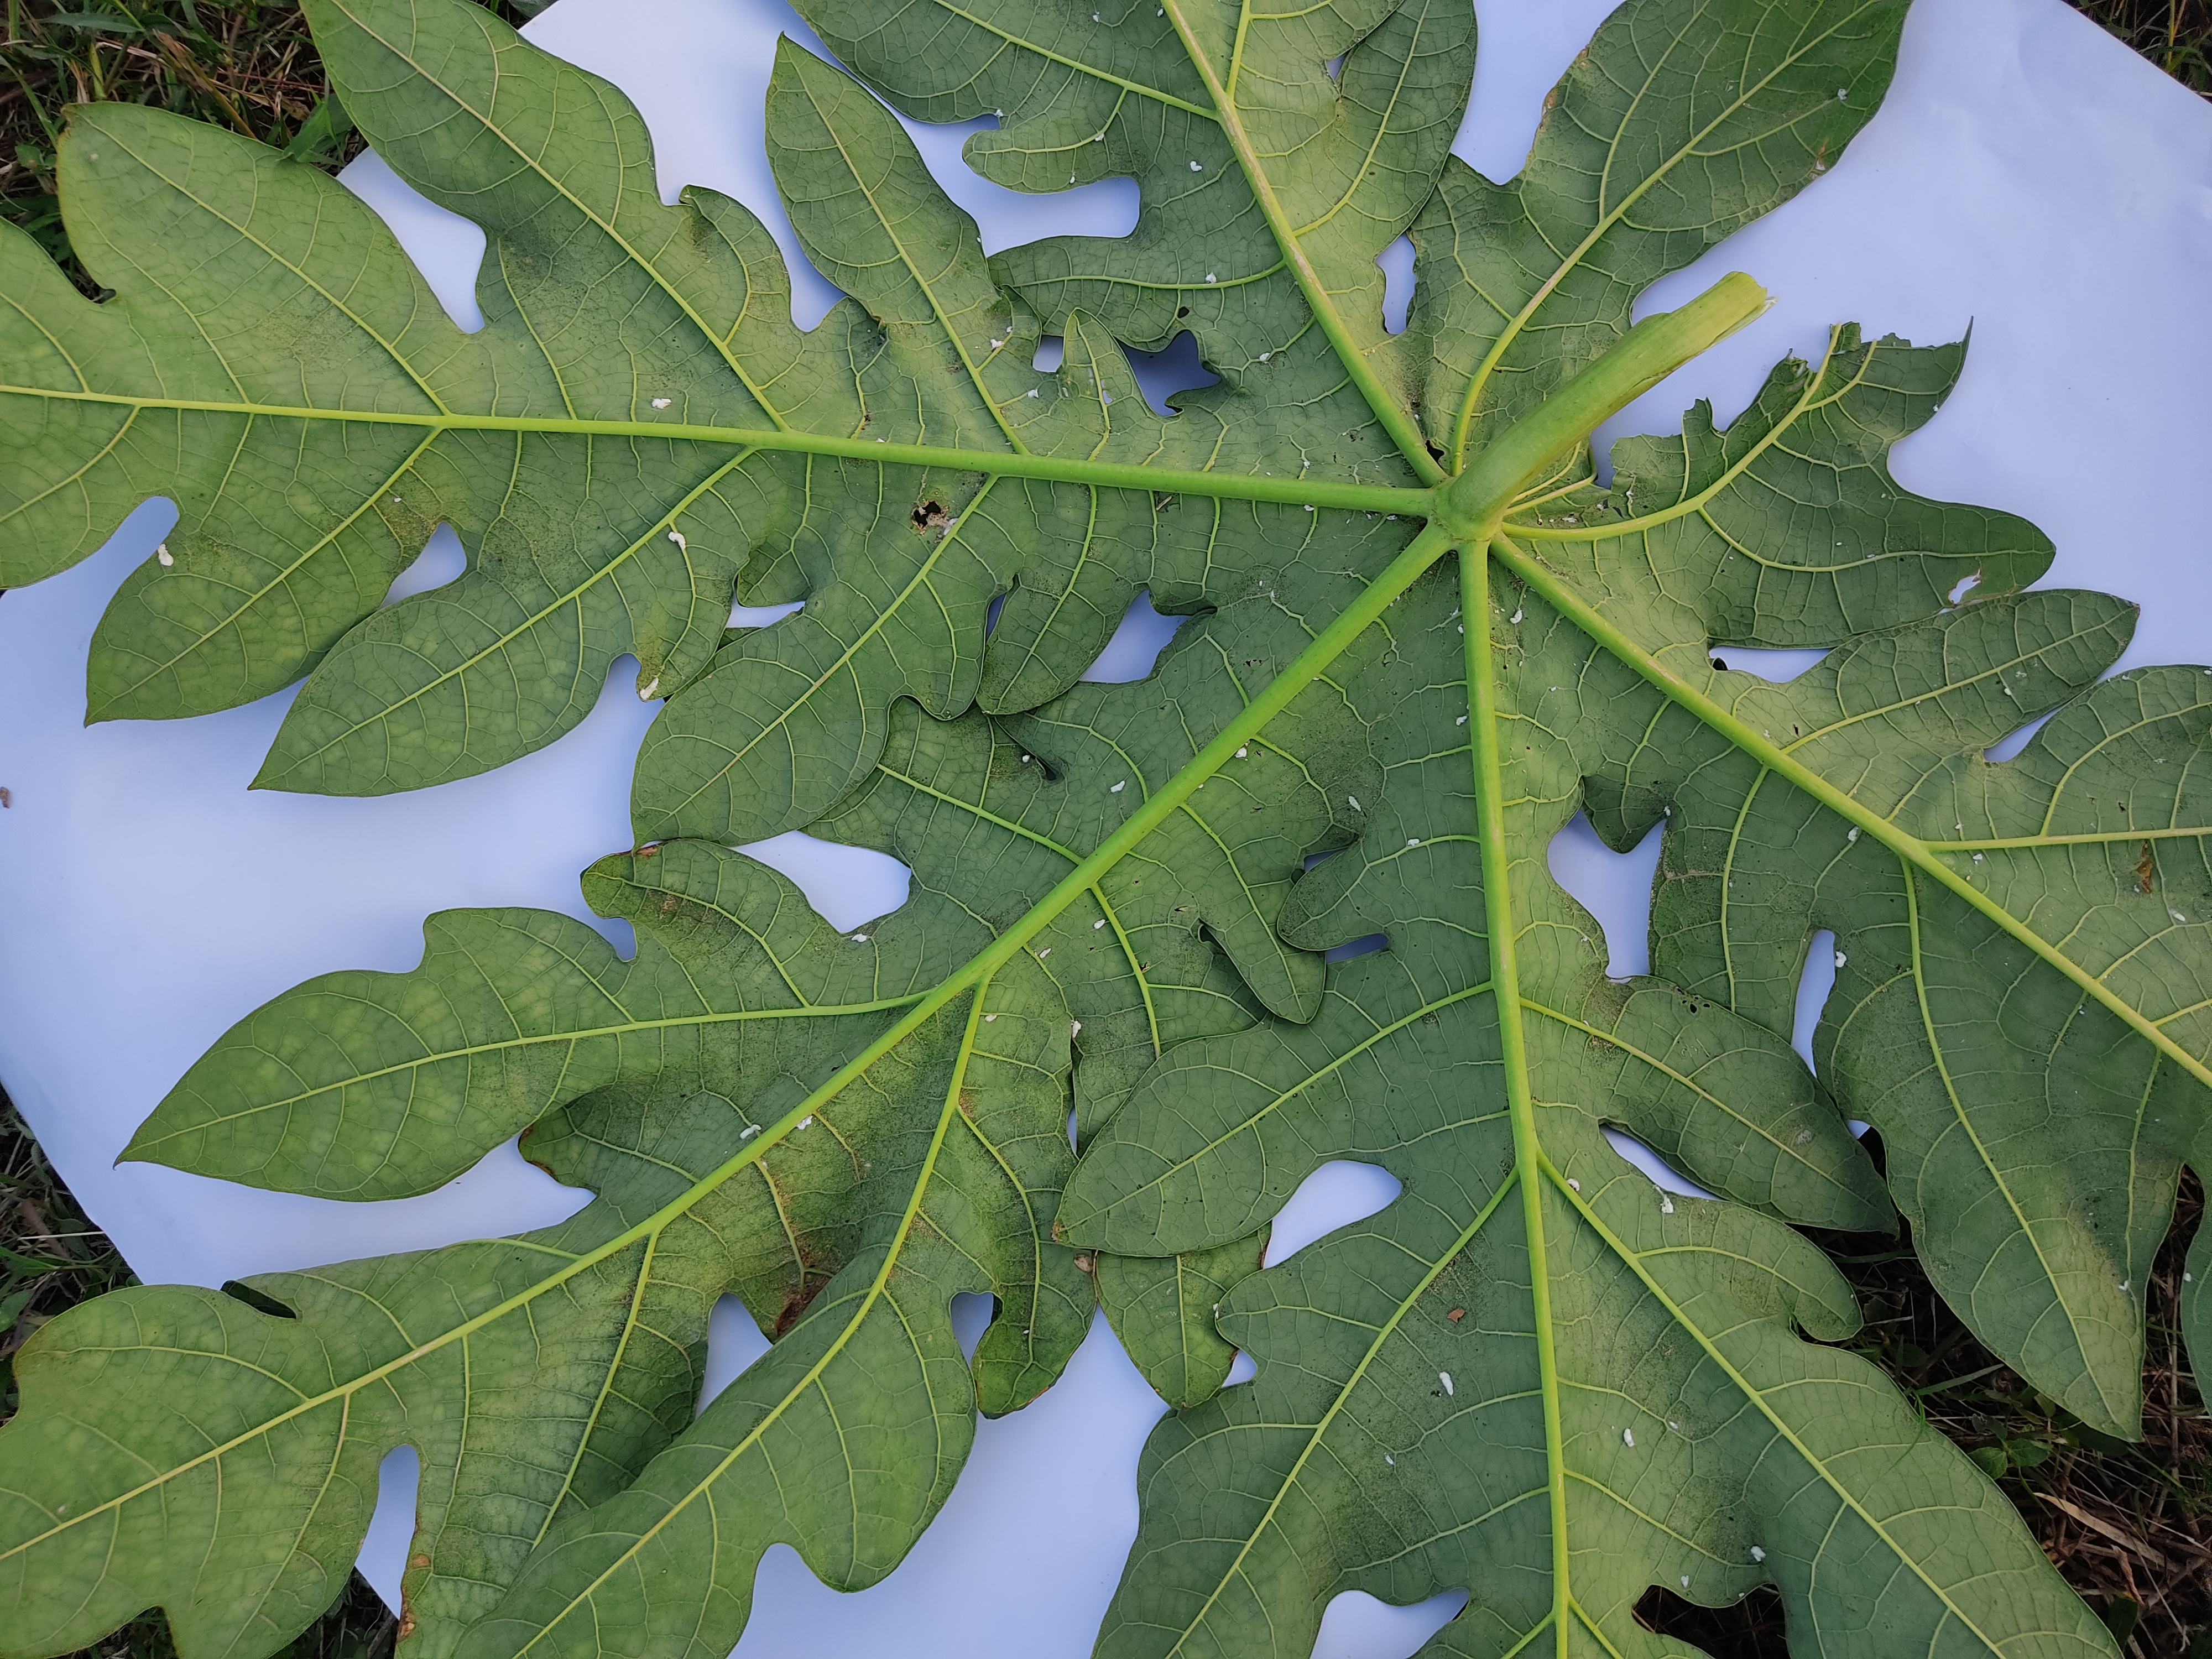
Label: Mealybug